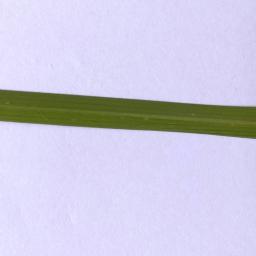
Label: Rice___Healthy